Alphonse Fiquet

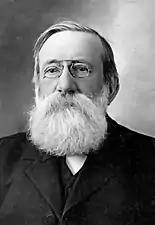

Alphonse Fiquet (8 April 1841 – 14 June 1916) was a French politician. He served as a member of the Chamber of Deputies from 1893 to 1909, representing Somme. He also served as a member of the French Senate from 1909 to 1916, representing Somme.